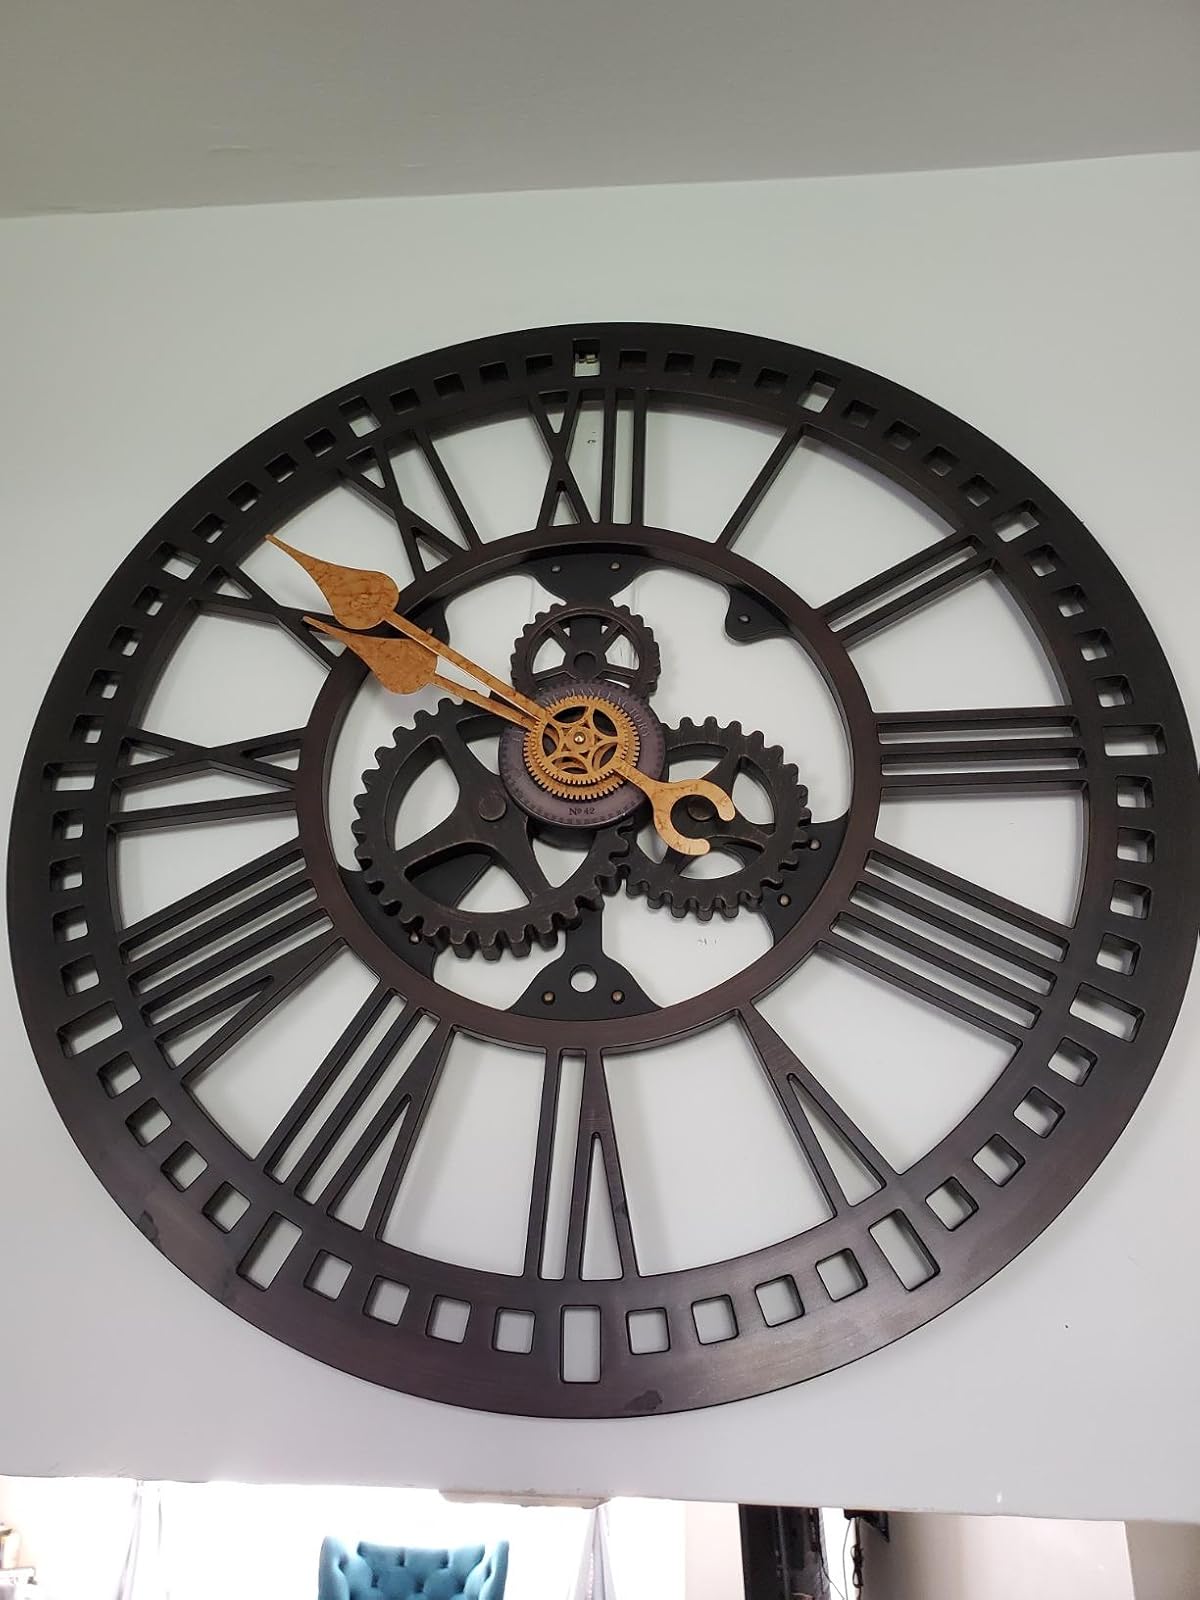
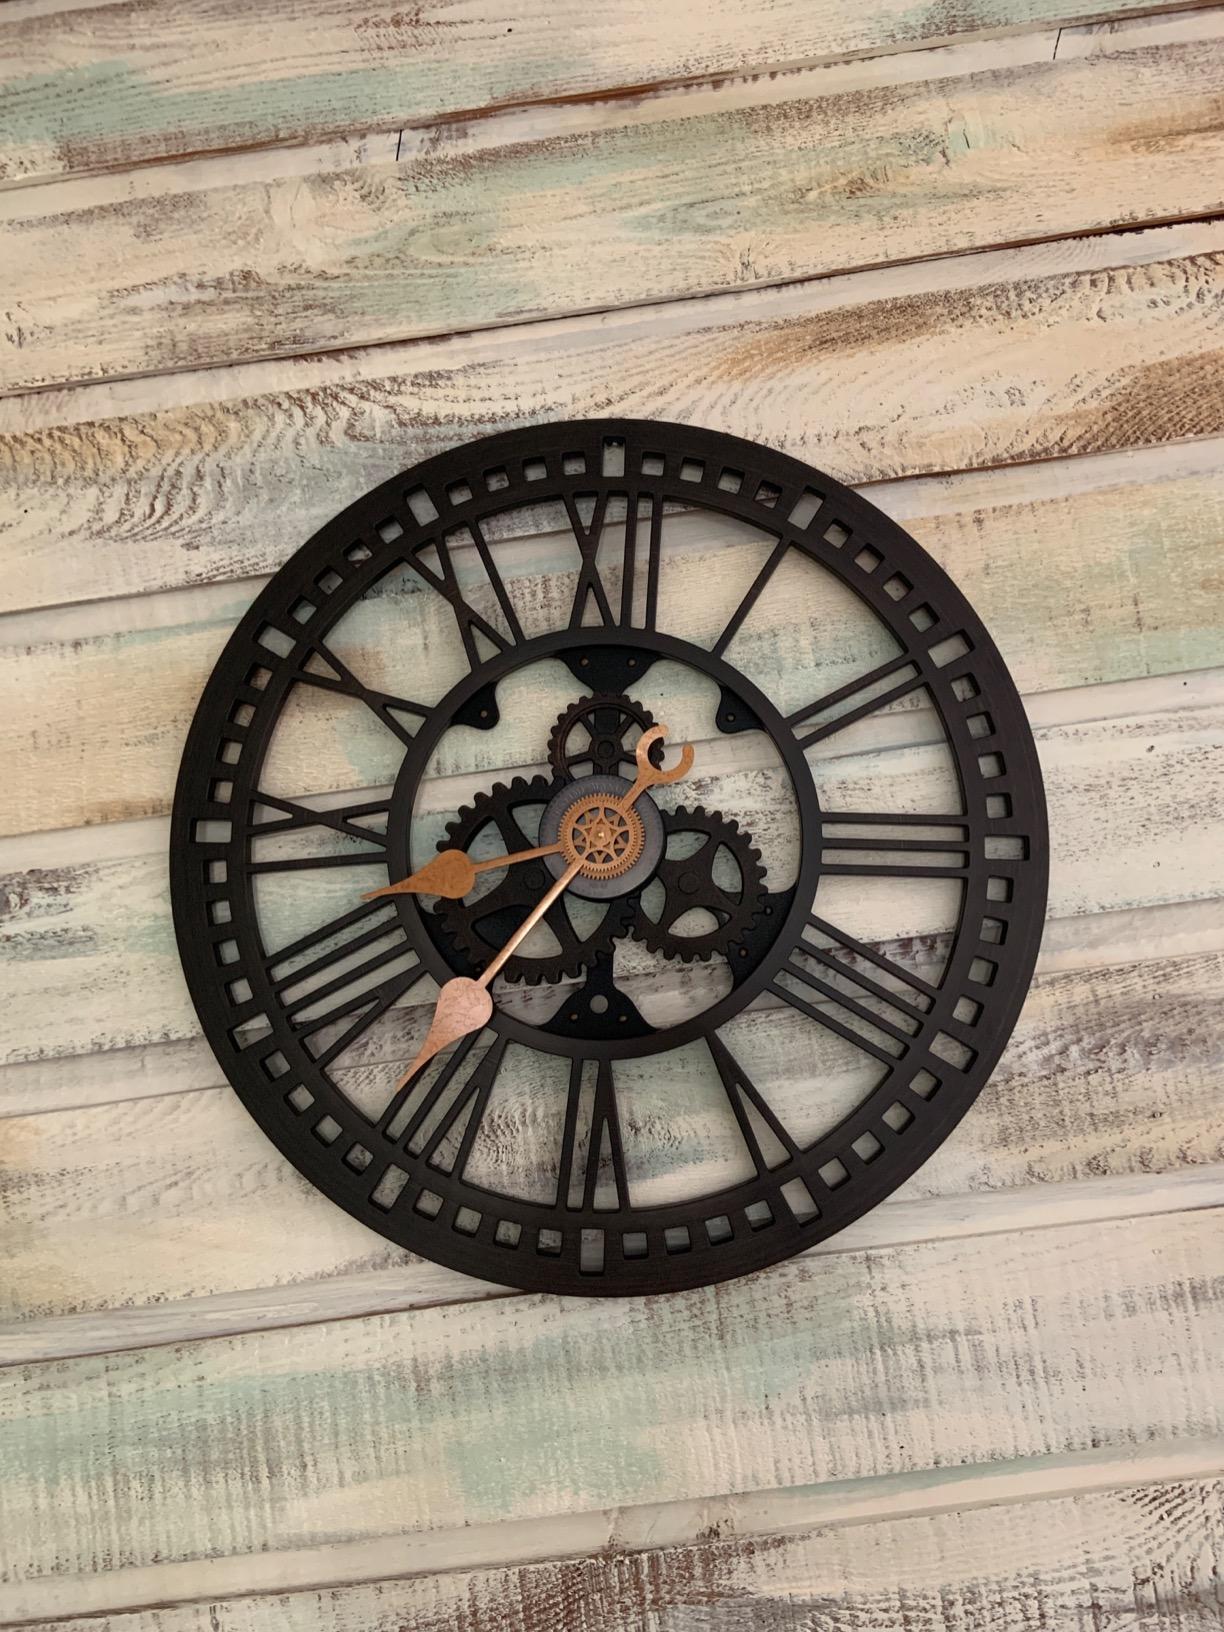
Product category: clock
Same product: yes